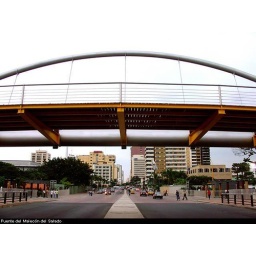
A great view of main street on the far back and the bridge above welcomes you into the city